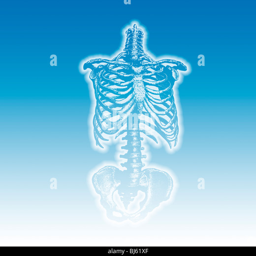
illustration of a human skeleton torso